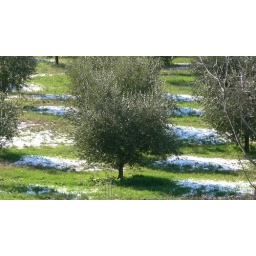
olive trees close to my house in Terra del Sole